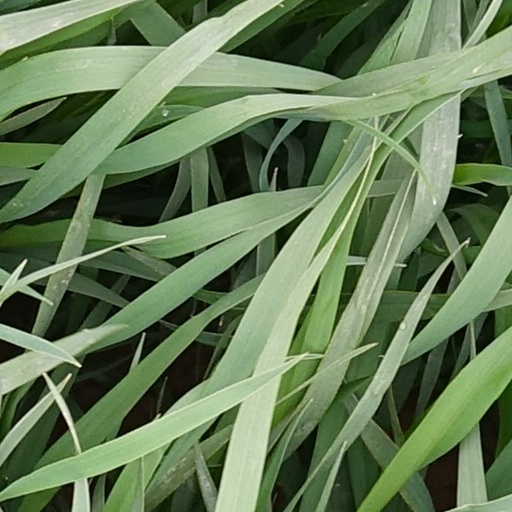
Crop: wheat